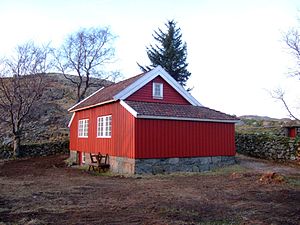
Arne Garborg
Knudaheio, Arne Garborgs skrivestue på Jæren, som i dag er museum.
Arne Garborg var en norsk forfatter og intellektuel, der mest skrev på landsmål. Han forfattede romaner, artikler, digte og oversættelser, og arbejdede på at udvikle et nyt norsk skriftsprog.